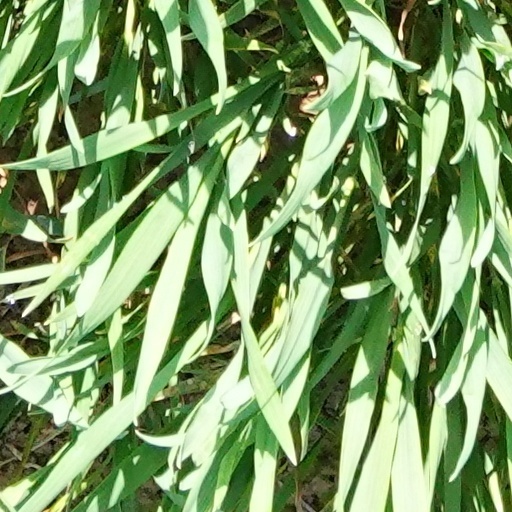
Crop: wheat